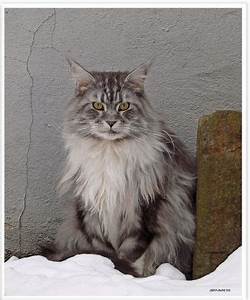
Label: cat